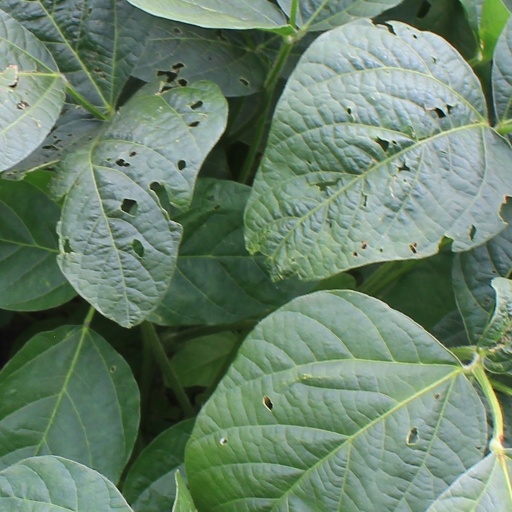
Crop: soybean